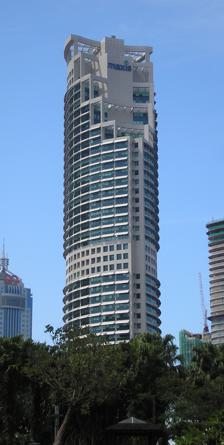
Building: Maxis Tower
Country: Malaysia
Year built: 1998
Office building in Kuala Lumpur, Malaysia Maxis Tower Alternative names Menara Maxis Ampang Tower General information Type Commercial offices Location Jalan Ampang Kuala Lumpur , Malaysia Coordinates 3°09′29″N 101°42′47″E / 3.1580°N 101.7130°E / 3.1580; 101.7130 Construction started 1994 Completed 1996 Height Roof 212 m (696 ft) Technical details Floor count 49 Floor area 74,874 m 2 (805,940 sq ft) Lifts/elevators 9 Design and construction Architect(s) Roche-Dinkeloo Structural engineer Thornton Tomasetti Services engineer SM Consulting Engineers Sdn Bhd References Maxis Tower ( Malay : Menara Maxis ) is a 49- storey , 212 m (696 ft) office skyscraper in Kuala Lumpur City Centre , Kuala Lumpur , Malaysia . The tower serves as headquarters of Maxis Communications and Tanjong Plc Group of Companies. Maxis Tower was developed by KLCC Properties Holdings Berhad (KLCCP) under Phase 1 of the KLCC project. The building is owned by Impian Klasik Sdn Bhd, in which Tanjong holds a 67% stake and KLCCP holds a 33% stake. Maxis Tower is situated in the northwest corner of the KLCC development, adjacent to the Petronas Twin Towers . As with its neighbouring twin towers, Maxis Tower features an aluminium and glass cladding facade. See also List of tallest buildings in Kuala Lumpur References